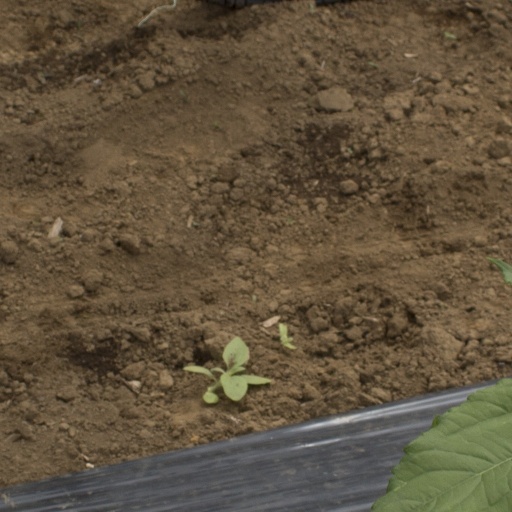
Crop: Jerusalem artichoke